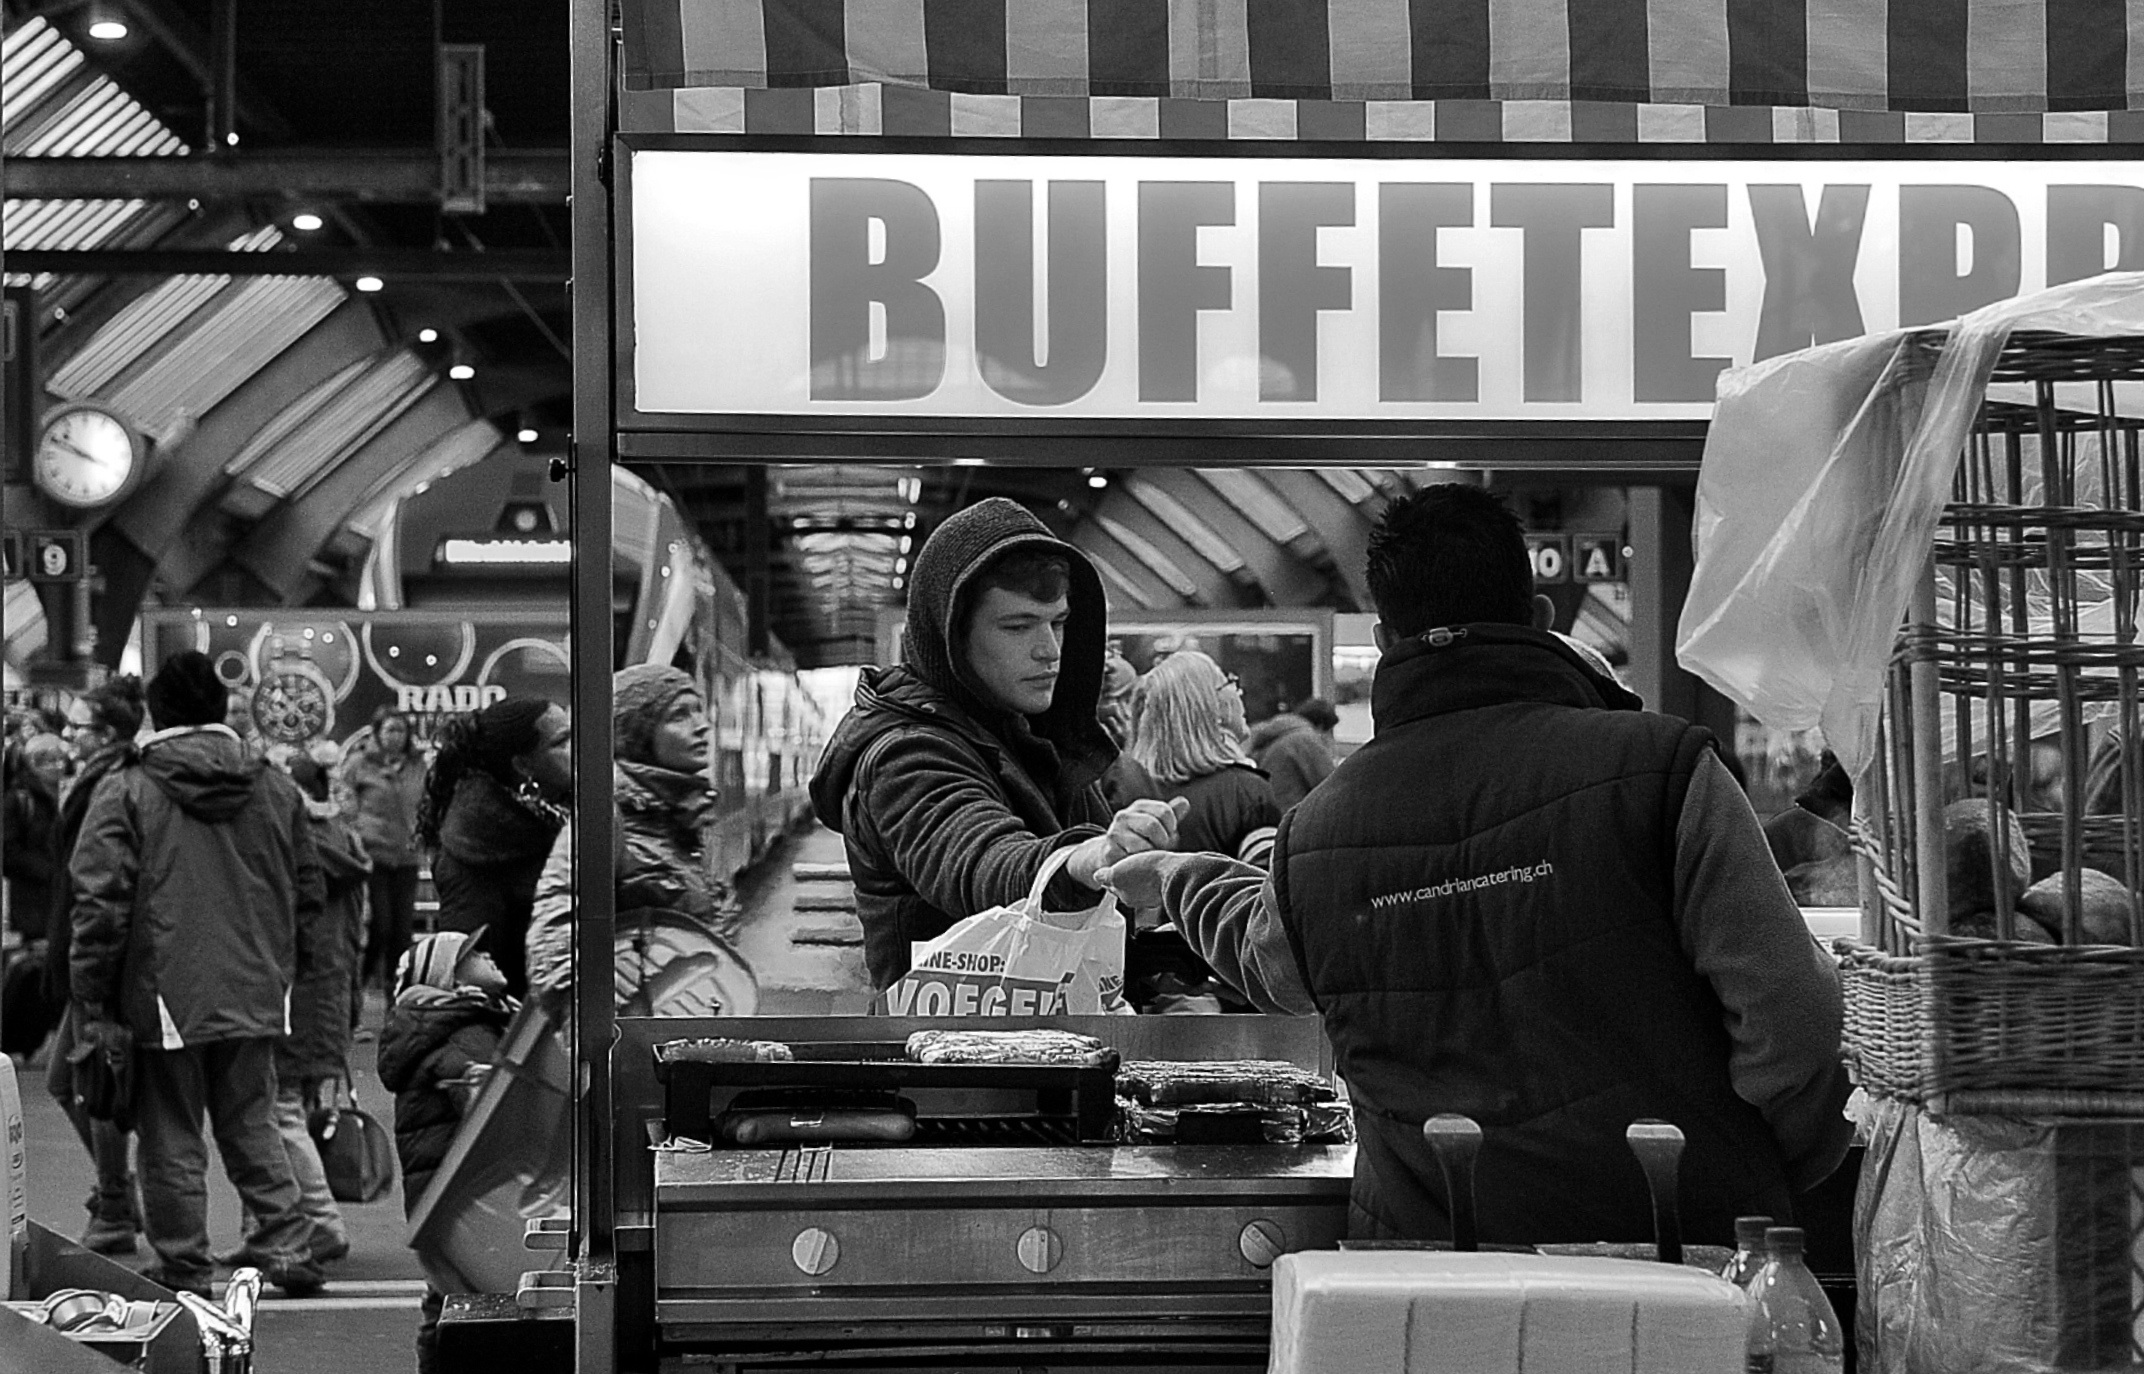
winter, black and white, people, road, street, photography, crowd, black, monochrome, streetphotography, candid, infrastructure, swiss, photograph, snapshot, schweiz, zurich, streetphoto, demonstration, mainstation, thomas8047, urbanarte, nikond300s, zwitzerland, urban area, monochrome photography